Mad Monkey Kung Fu

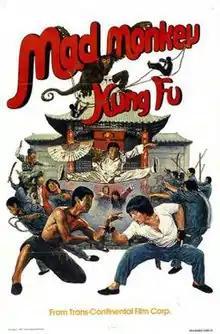
Film poster

Mad Monkey Kung Fu is a 1979 Shaw Brothers kung fu film directed by Lau Kar-leung.